Hoosier cabinet

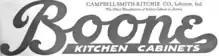
Old logo saying Boone Kitchen Cabinets

The company began as Campbell & Smith in 1892, and it was primarily a lumber yard and planing mill. Lebanon is the county seat of Boone County, Indiana, and Campbell-Smith-Ritchie named its Hoosier-style kitchen cabinets Boone Kitchen Cabinets in honor of the county. In 1905, the lumberyard was destroyed by fire. The company built a new facility on the edge of town. By 1910, its kitchen cabinet making business was doing so well that the lumberyard portion of the business was discontinued. An Indiana inspection report for 1913 described the company as engaged in manufacturing furniture and having 90 employees. It was also the largest employer inspected in Lebanon.